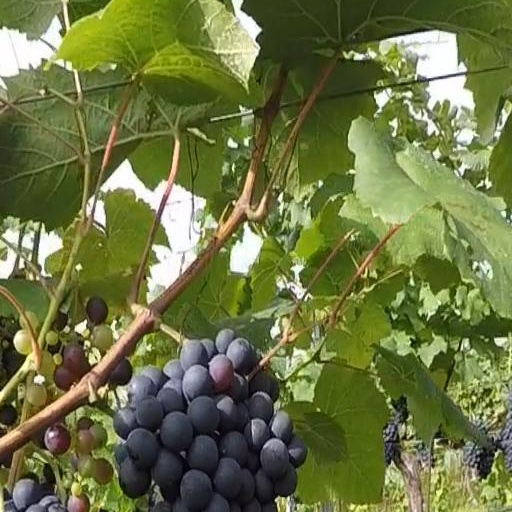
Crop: grape